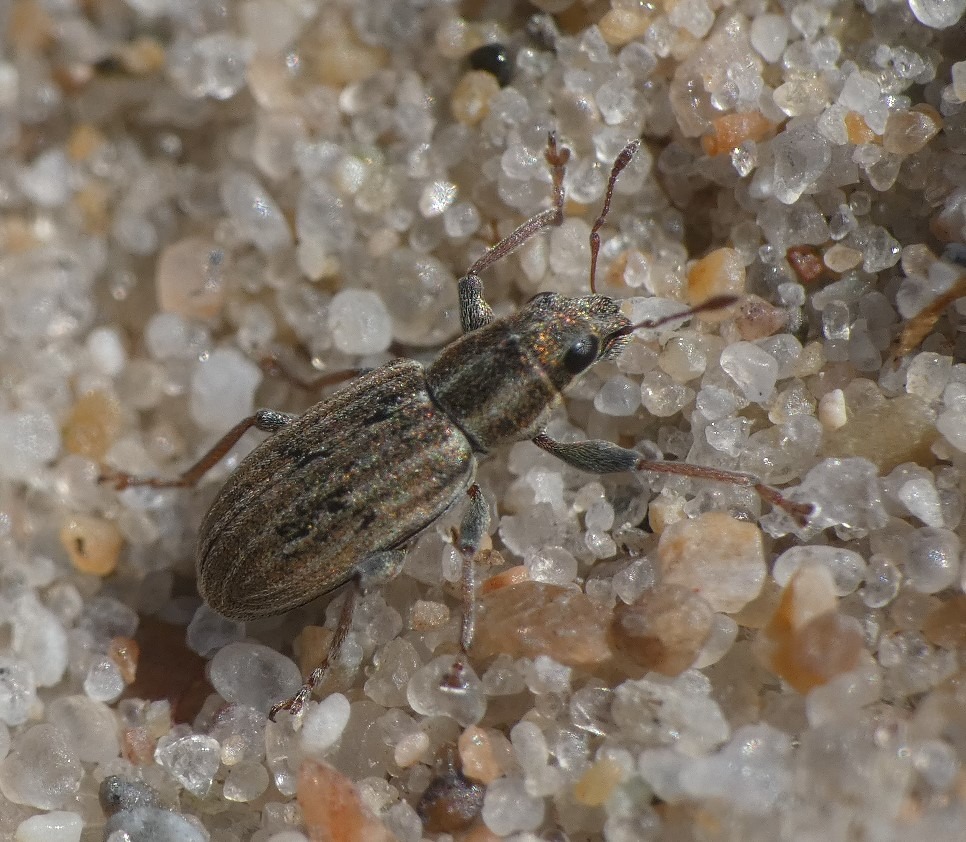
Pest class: pea_leaf_weevil